List of populated places in Samsun Province

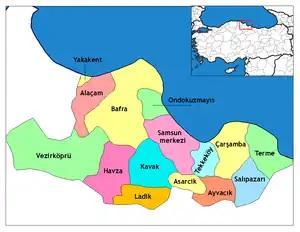
Samsun Province

Below is the list of populated places in Samsun Province, Turkey by the districts. The first four districts (Atakum, Canik, İlkadım, Tekkeköy) are actually parts of the city of Greater Samsun. In the following lists, the first place in each district list is the administrative center of that district.